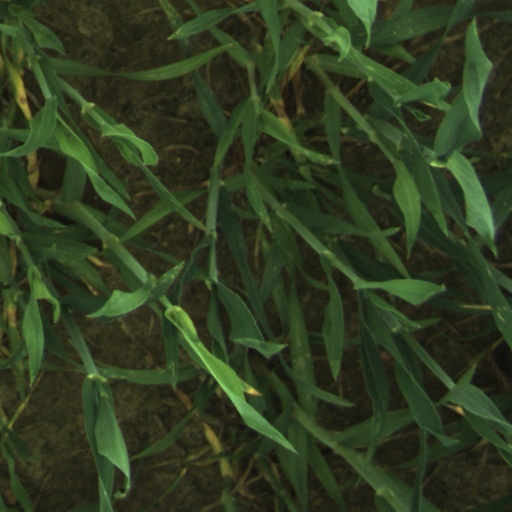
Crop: wheat